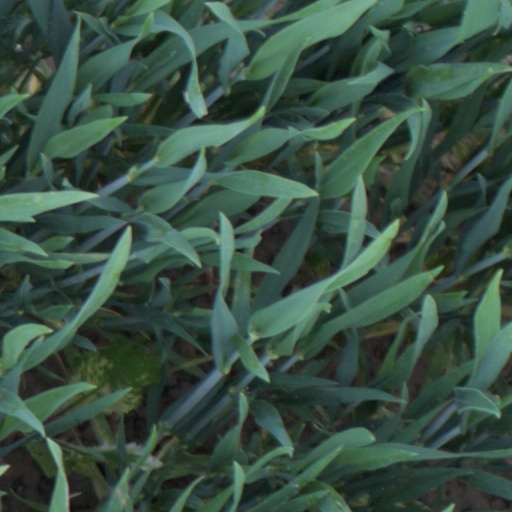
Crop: wheat